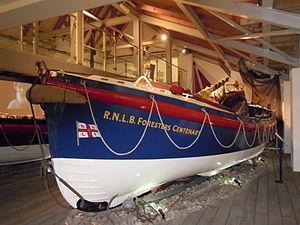
Le RNLB Forester's Centenary est un ancien lifeboat de la Royal National Lifeboat Institution. C'était une unité de la Liverpool-class lifeboat qui était stationnée à la Sheringham Lifeboat Station dans le village côtier anglais de Sheringham dans le comté de Norfolk au Royaume-Uni. Offert par la société amicale de l'Ancien Ordre des Forestiers, il a été le premier canot de sauvetage à moteur de cette station de sauvetage en service de 1936 à 1961. Vendu et restauré, il est exposé au Mo Sheringham Museum où se trouve aussi le RNLB J.C. Madge et le RNLB The Manchester Unity of Oddfellows.
The Mo Sheringham Museum est situé à Sheringham, dans le comté de Norfolk. Le musée maritime actuel a ouvert en avril 2010 et a remplacé l'ancienne collection qui a été installée dans des maisons de pêcheurs derrière la rue principale.